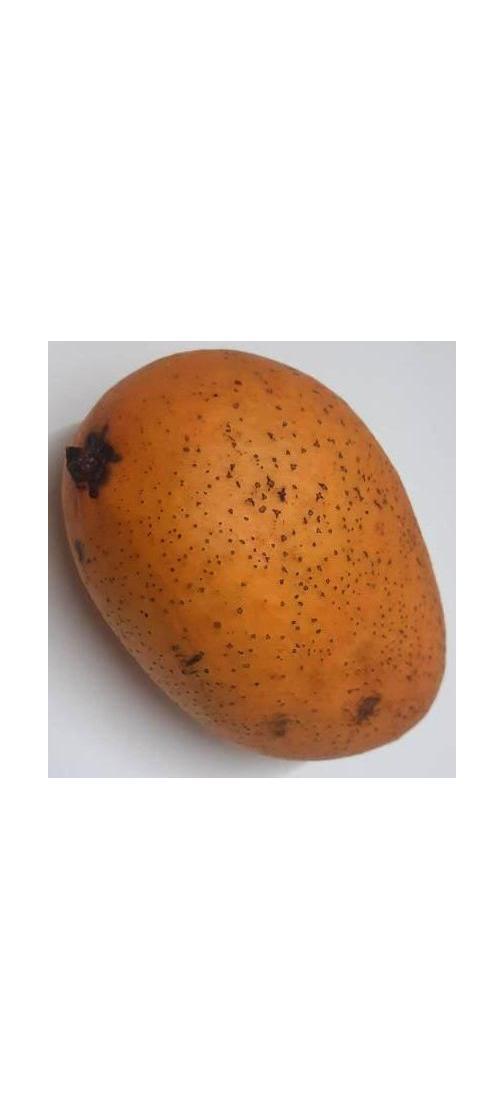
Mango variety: Ashshina Classic